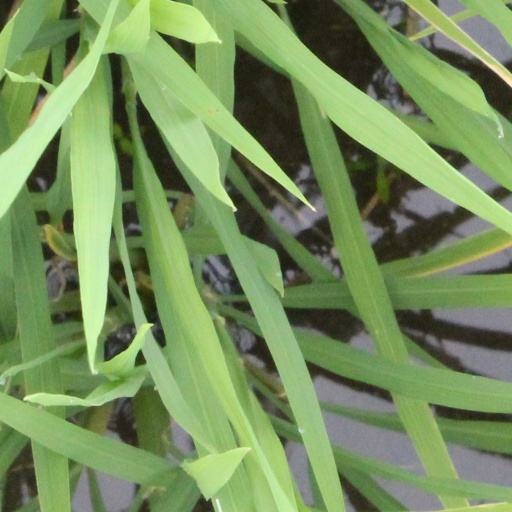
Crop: rice